Deforestation in Myanmar

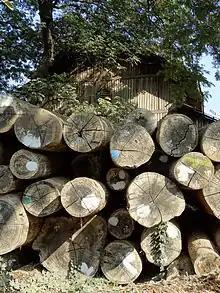
Hardwood logs near Mandalay.

After independence in 1948, ethnic uprisings and civil unrest pushed aside both conservation and logging efforts. Insurgent groups holding control of the majority of Burma's forested regions made it increasingly dangerous for the Forest Department and the State Timber Board (the government's organisation in charge of teak extraction) to carry out operations.